Honeymoon in Bali

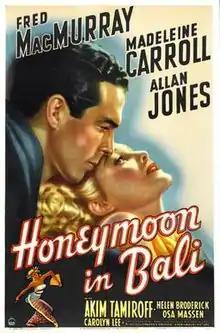

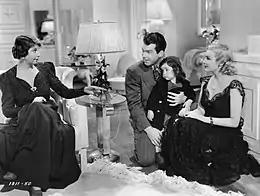
L-R: Helen Broderick, Fred MacMurray, Carolyn Lee and Madeleine Carroll

Honeymoon in Bali is a 1939 American romantic comedy film. It is also known by the alternative titles Husbands or Lovers and My Love for Yours. Virginia Van Upp's screenplay was based on the short stories "Our Miss Keane" by Grace Sartwell Mason in "The Saturday Evening Post" of May 24, 1923, and "Free Woman" by Katharine Brush in "Redbook" magazine of November–December 1936. In 1936 Paramount announced a film of "Our Miss Keane" to star Merle Oberon to be produced.